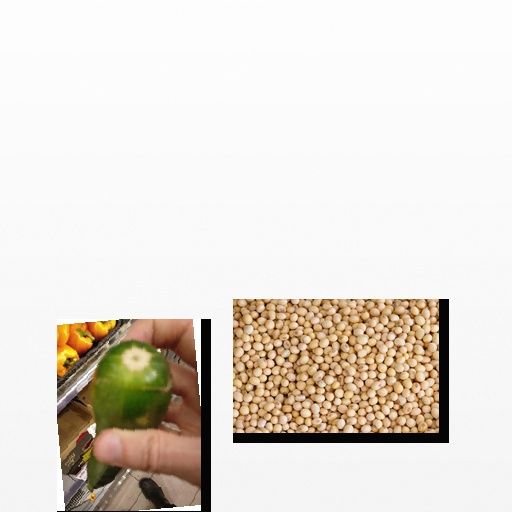
Food items: soybean, zucchini